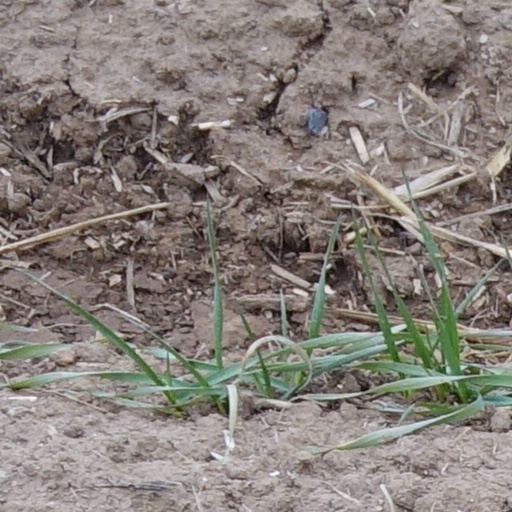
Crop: wheat